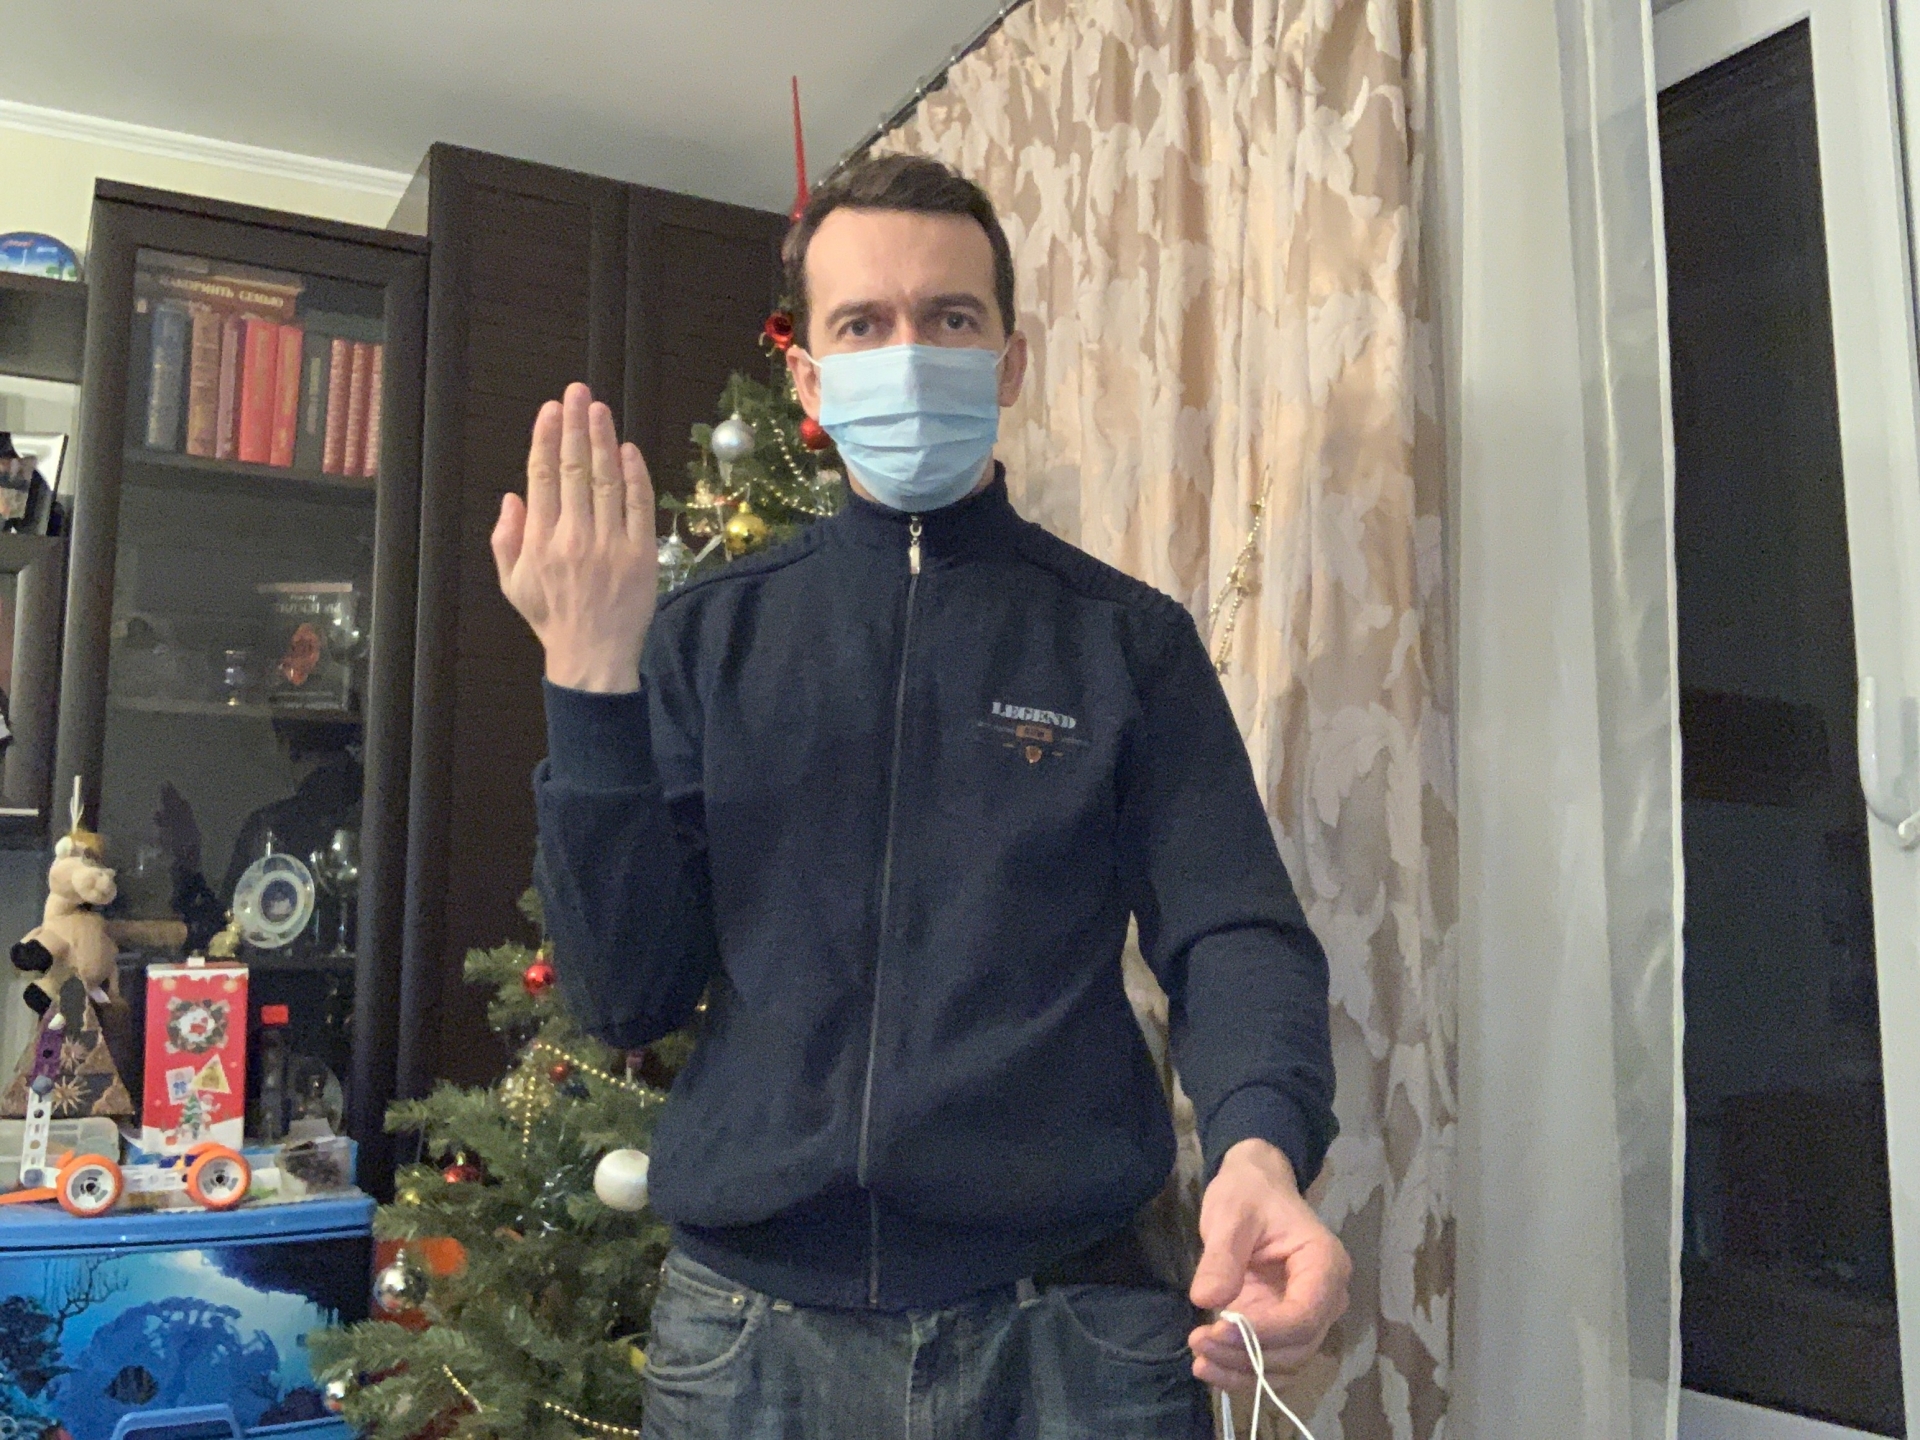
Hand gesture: stop_inverted